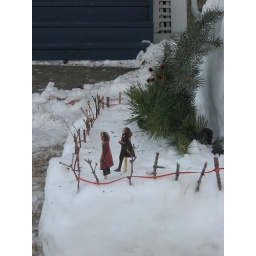
Standing by the side of the snow white house